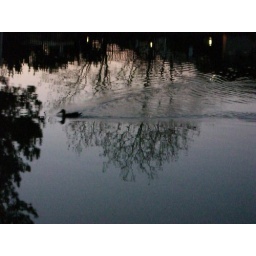
A clapper rail breaking the silence and the mirror calmness of the water in one motion